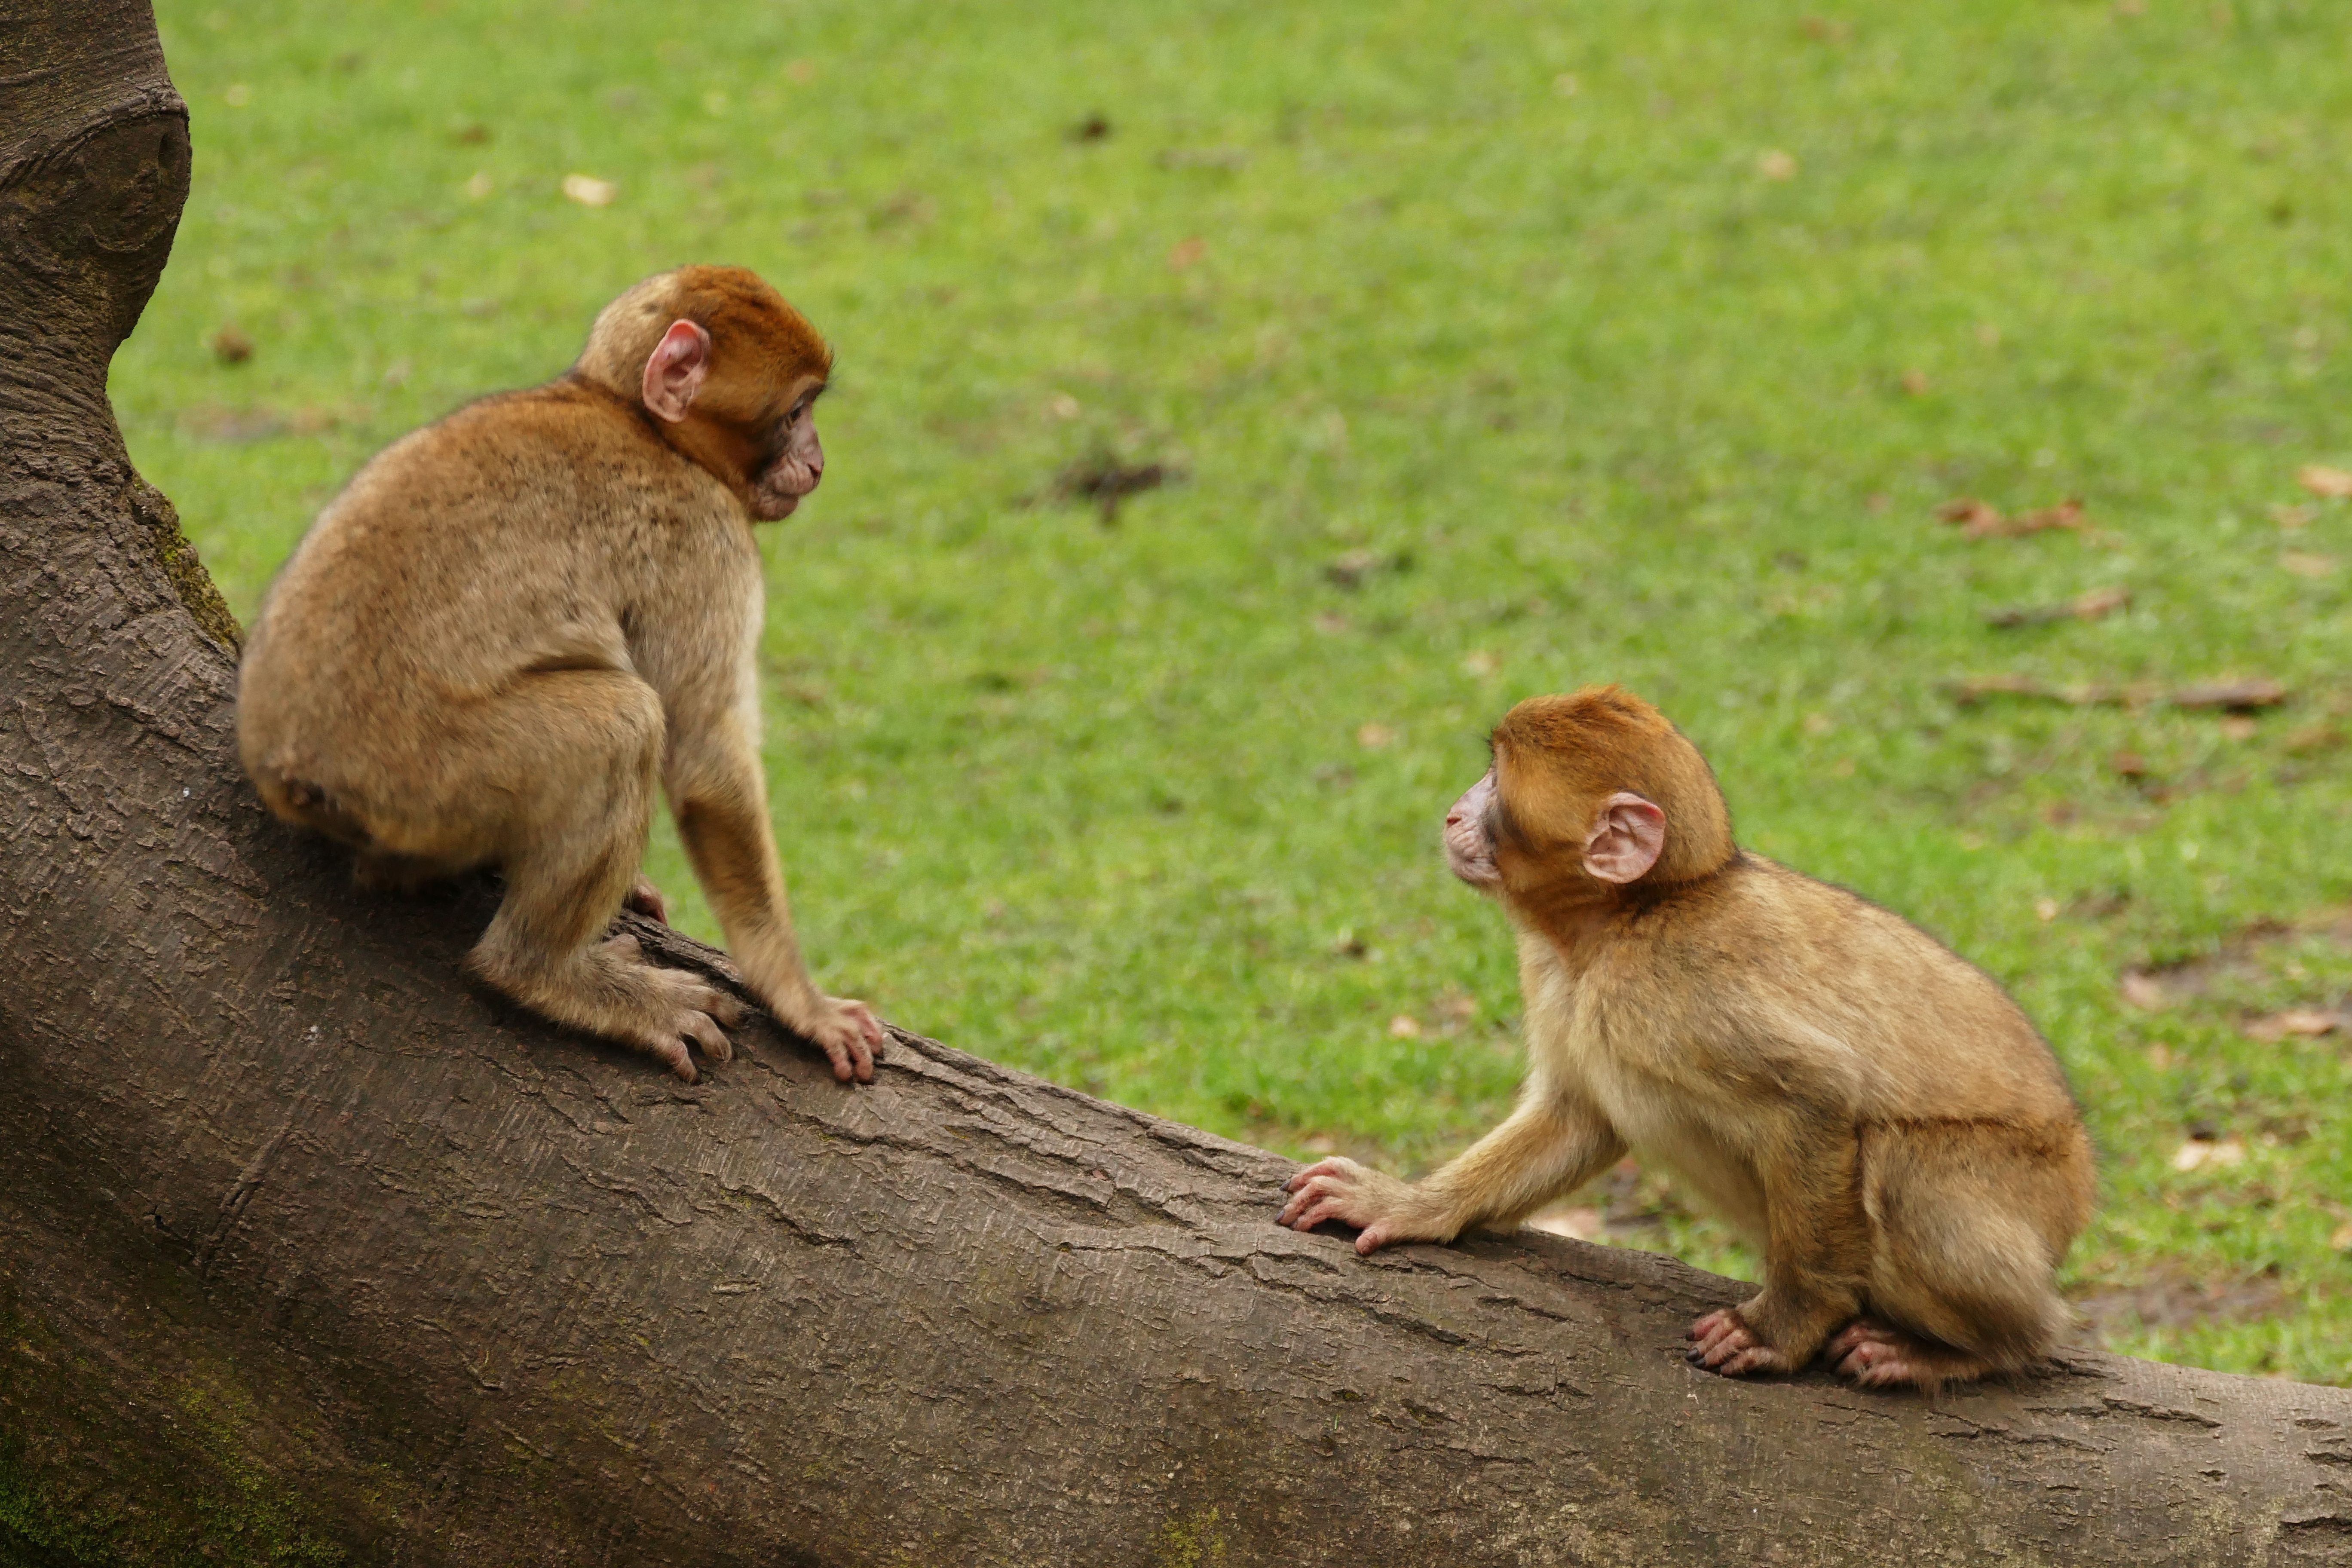
nature, animal, cute, wildlife, wild, zoo, young, natural, africa, brown, mammal, monkey, baby, fauna, primate, ape, infant, endangered, vertebrate, morocco, barbary, juvenile, macaque, macaca, old world monkey, barbary macaque, sylvanus, new world monkey, tufted capuchin